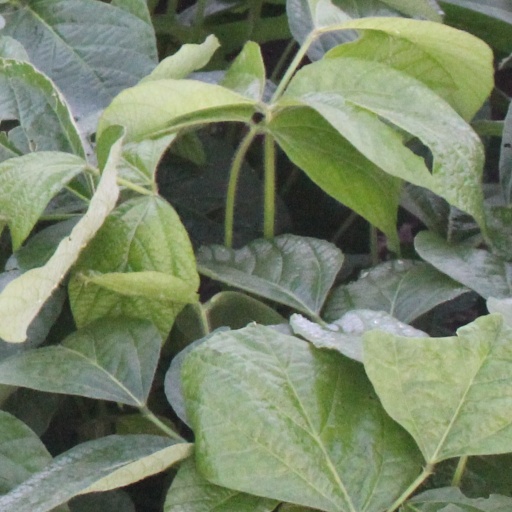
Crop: soybean